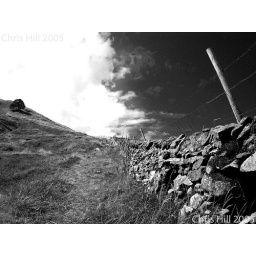
A dry stone wall by Winnats Pass in the Peak District.